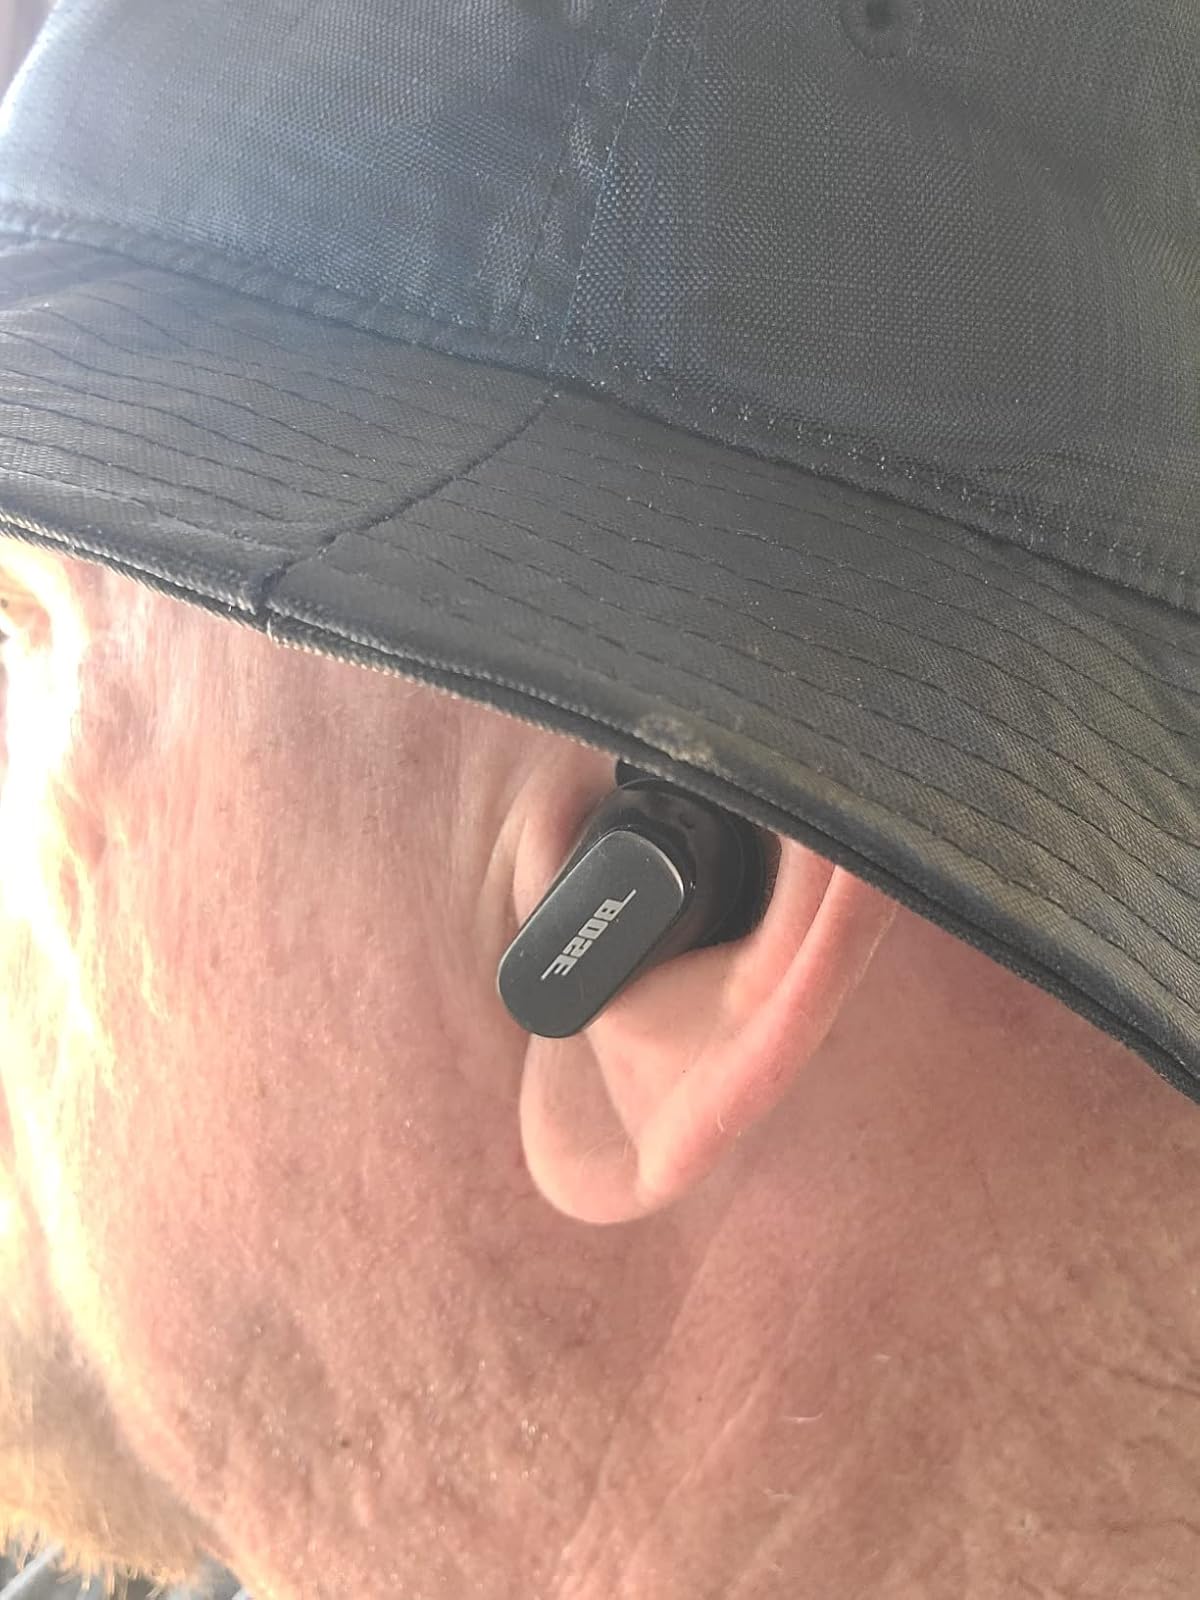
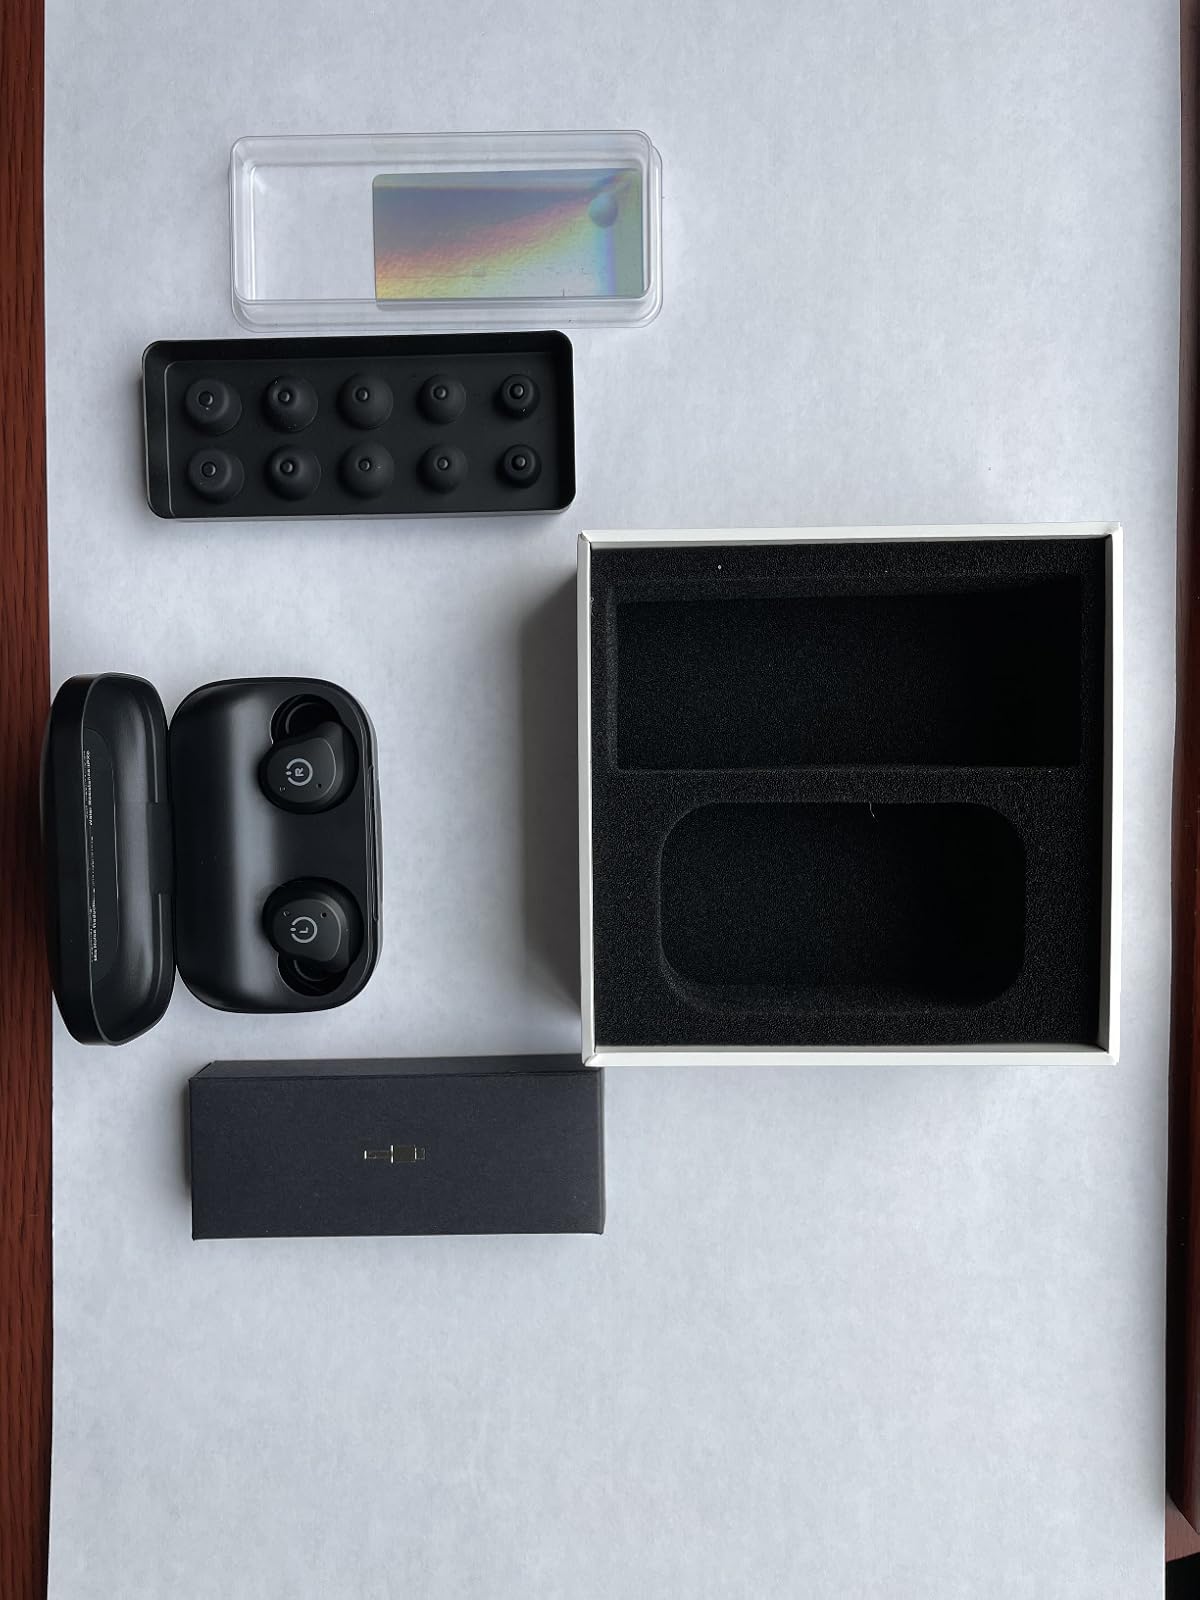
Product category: earbuds
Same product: no